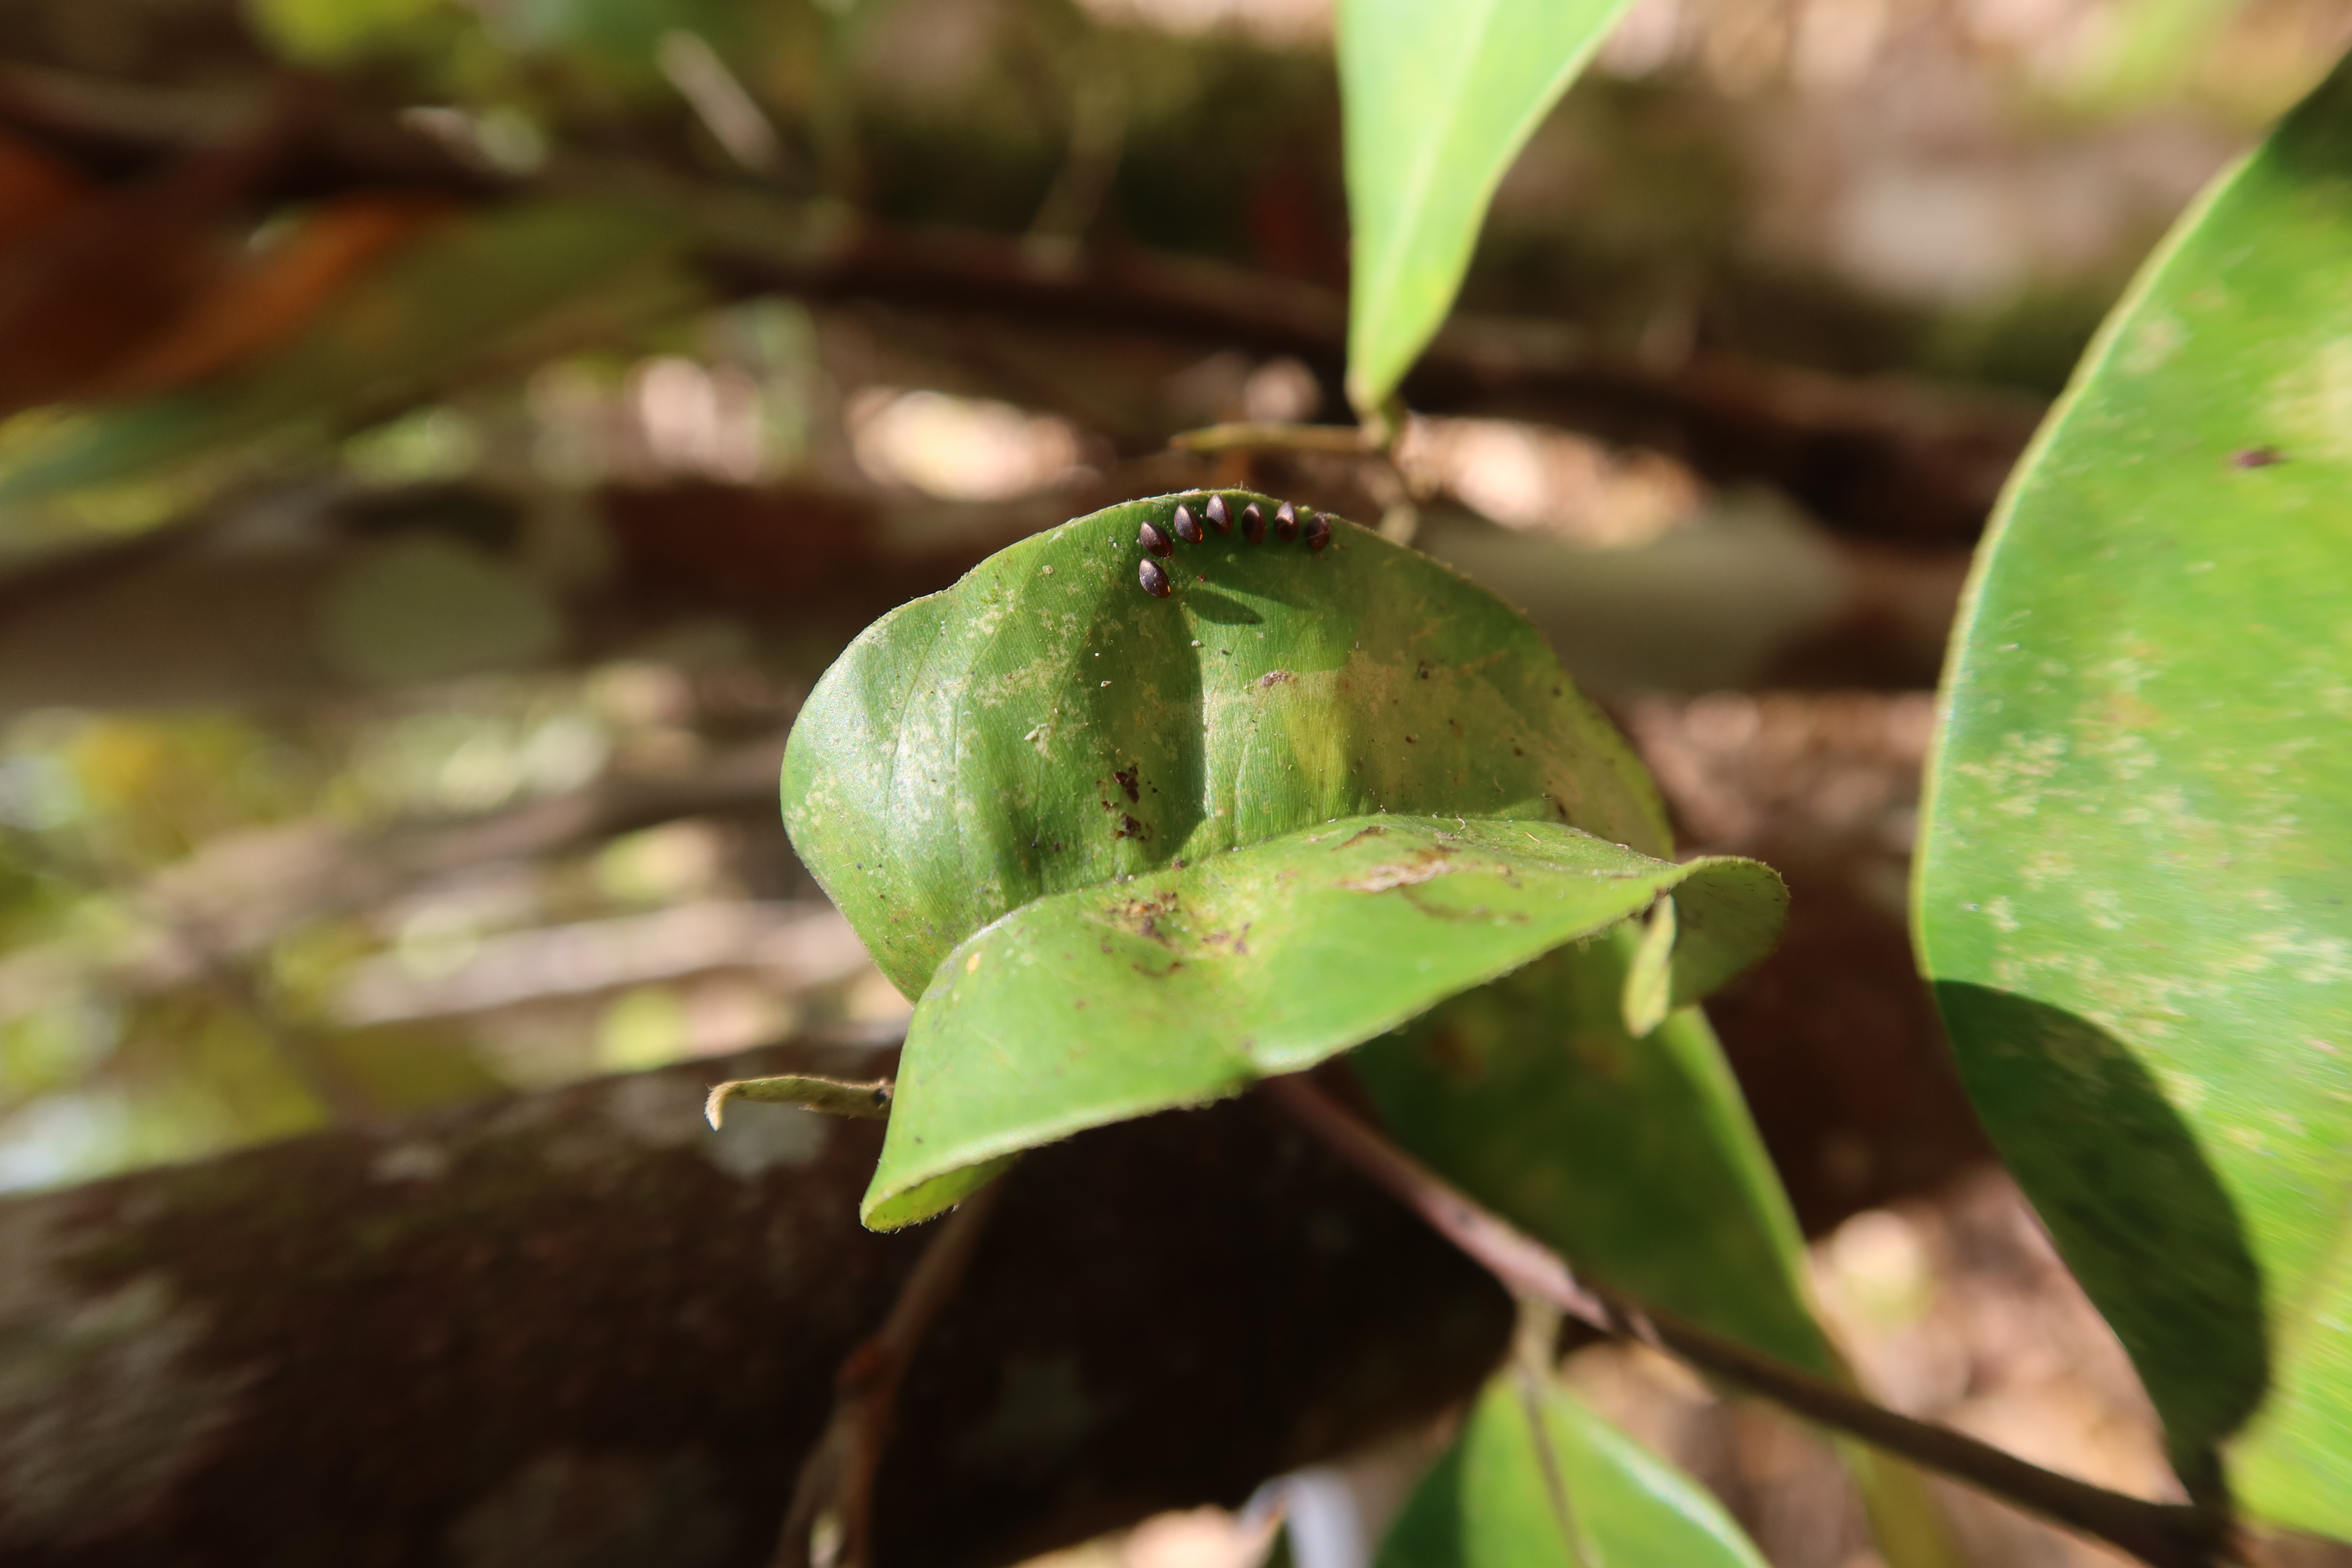
Label: Scale insect